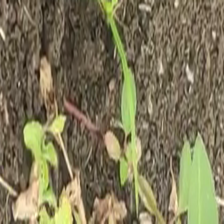
Weed species: Kena_(Commplina_benghalensio)